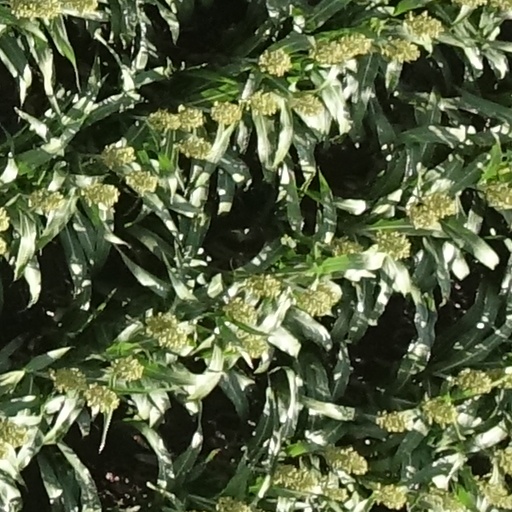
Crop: sorghum